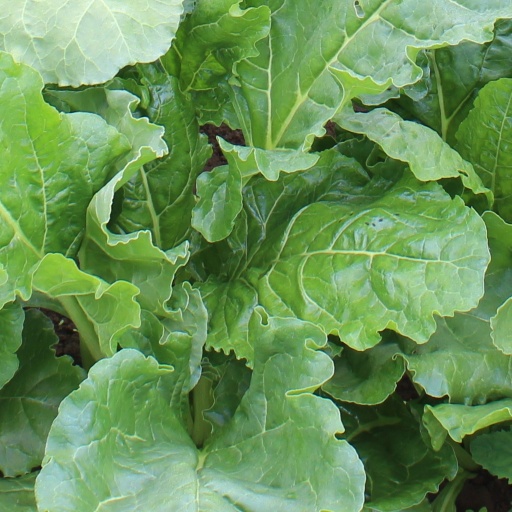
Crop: sugar beet